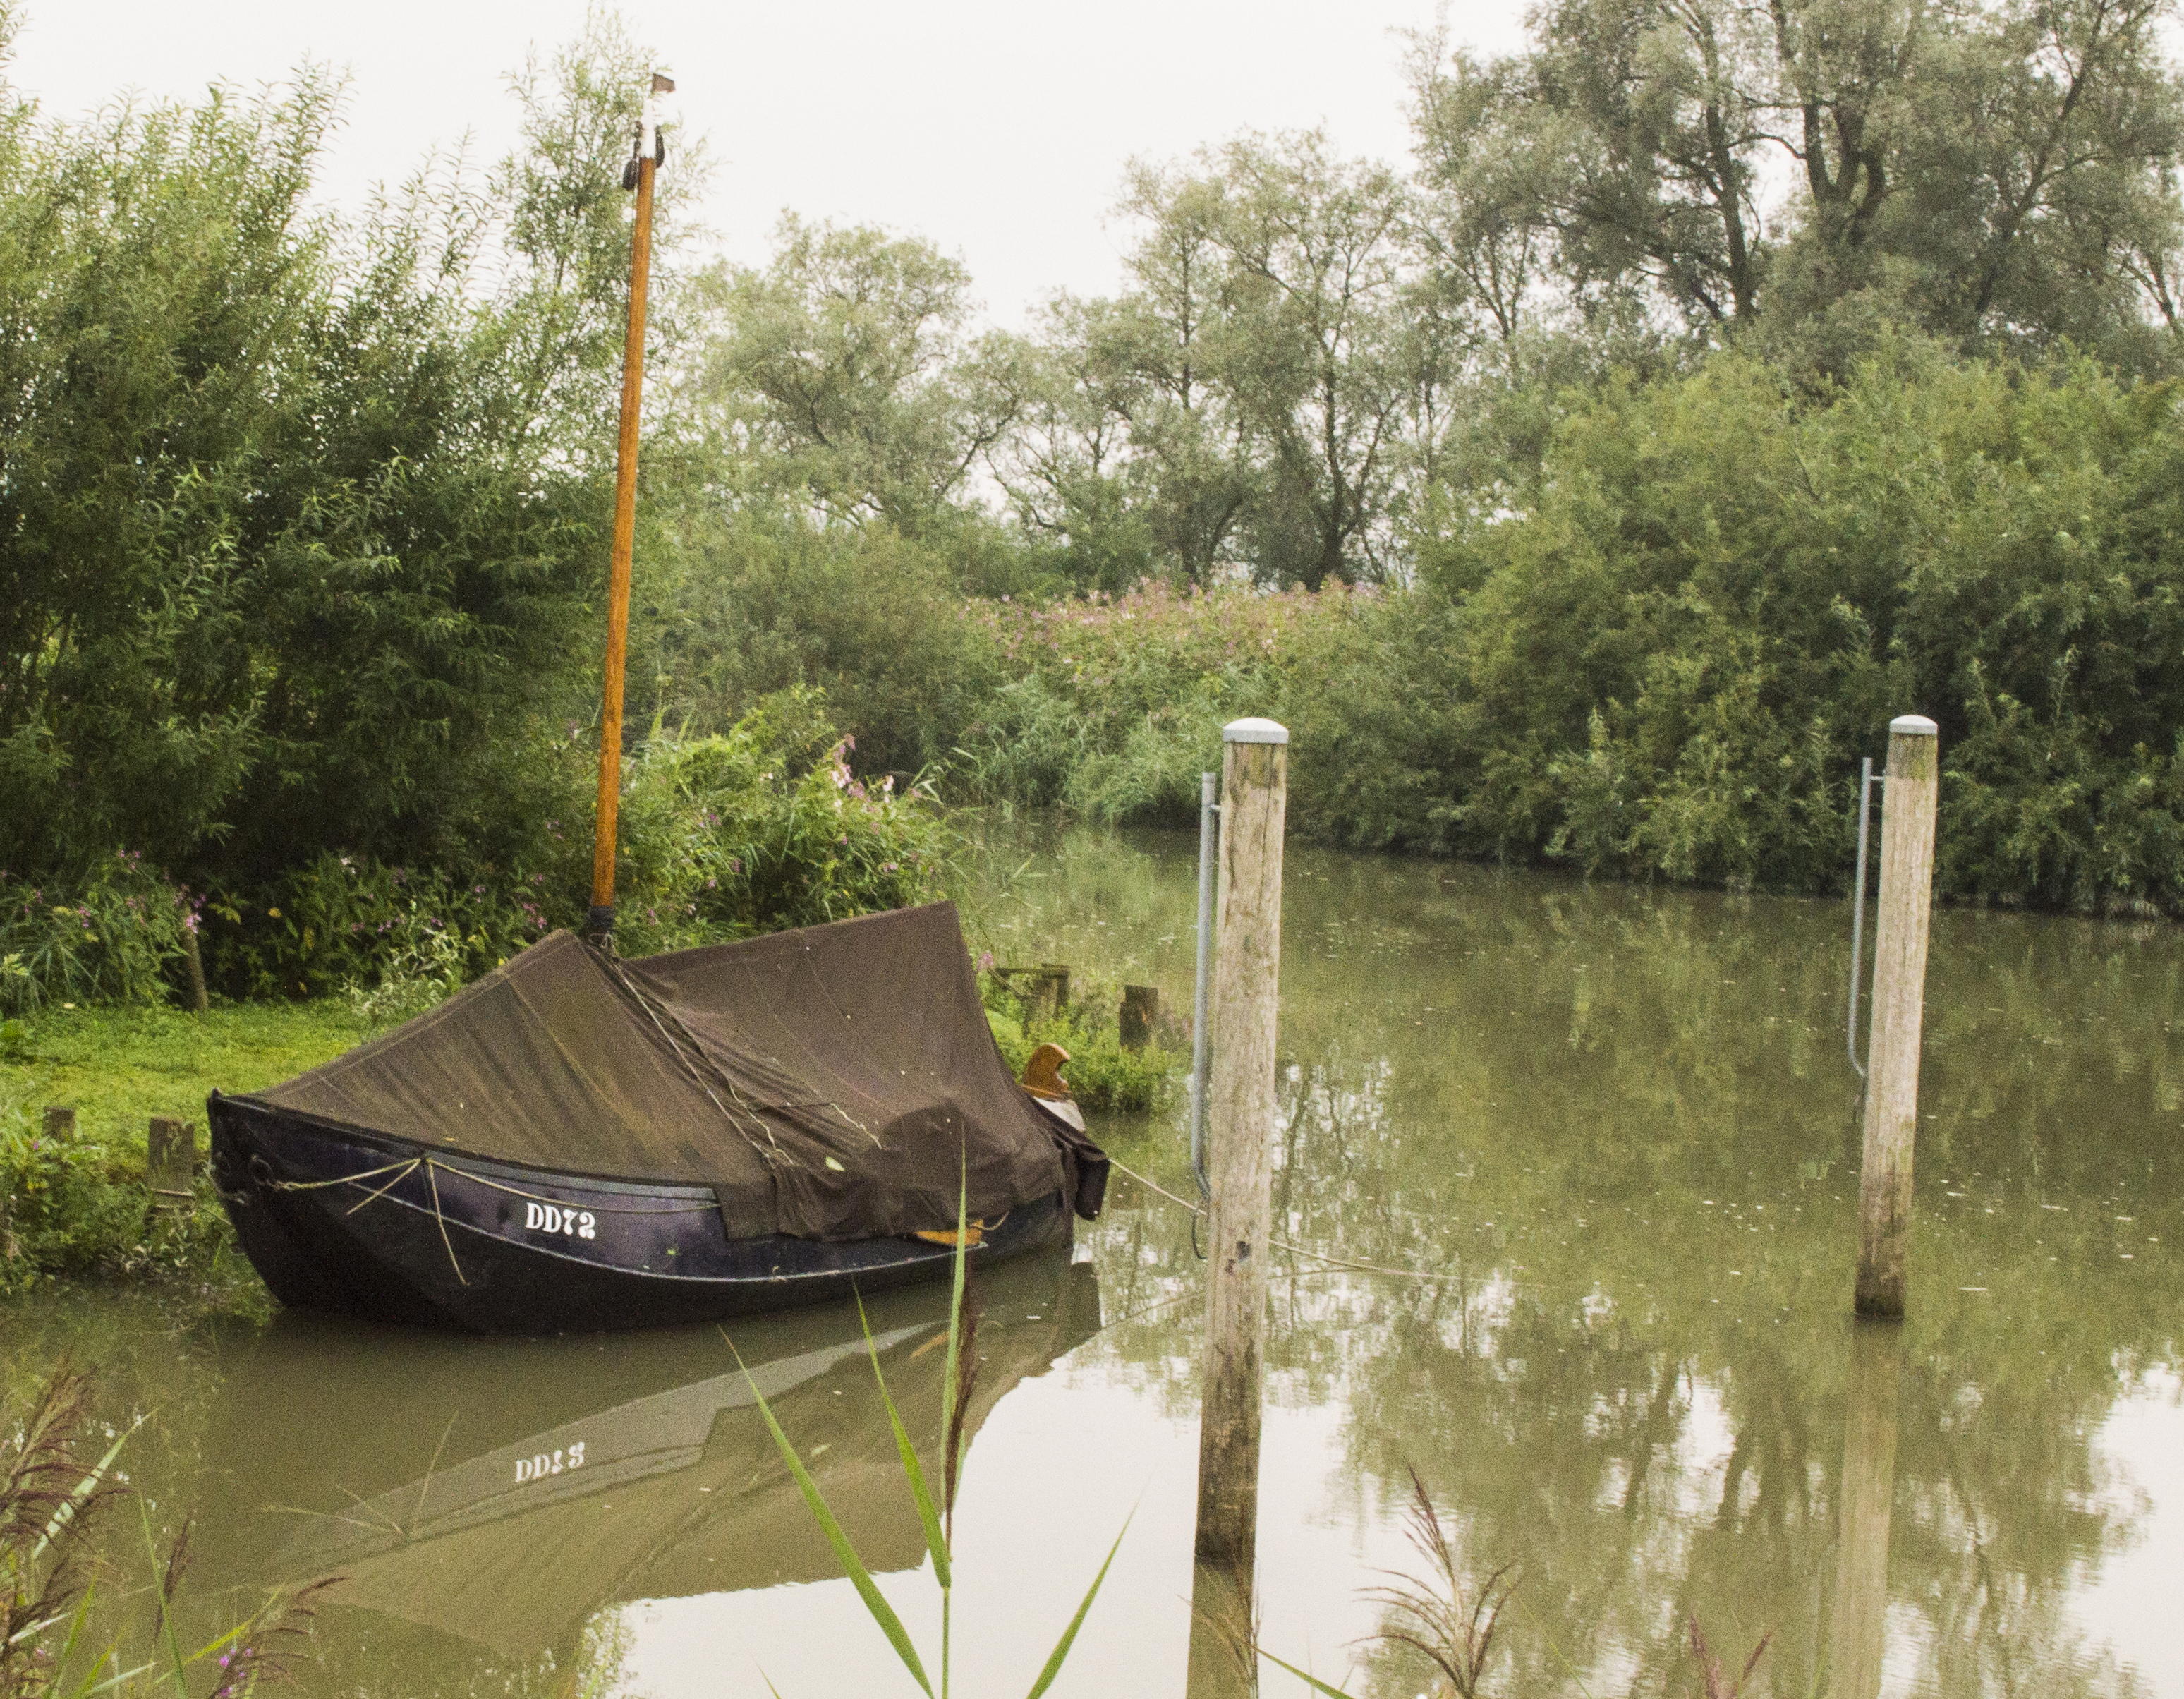
nature, outdoor, boat, photography, river, canal, canoe, boot, vehicle, nikon, waterway, nederland, netherlands, zuidholland, boating, fishingboat, outdoorphotography, watercraft, paulvandevelde, pdvandevelde, padagudaloma, natuurfotografie, dordrecht, biesbosch, nederlandinfotos, merwelanden, hollandse, vissersbootje, watercraft rowing, bayou